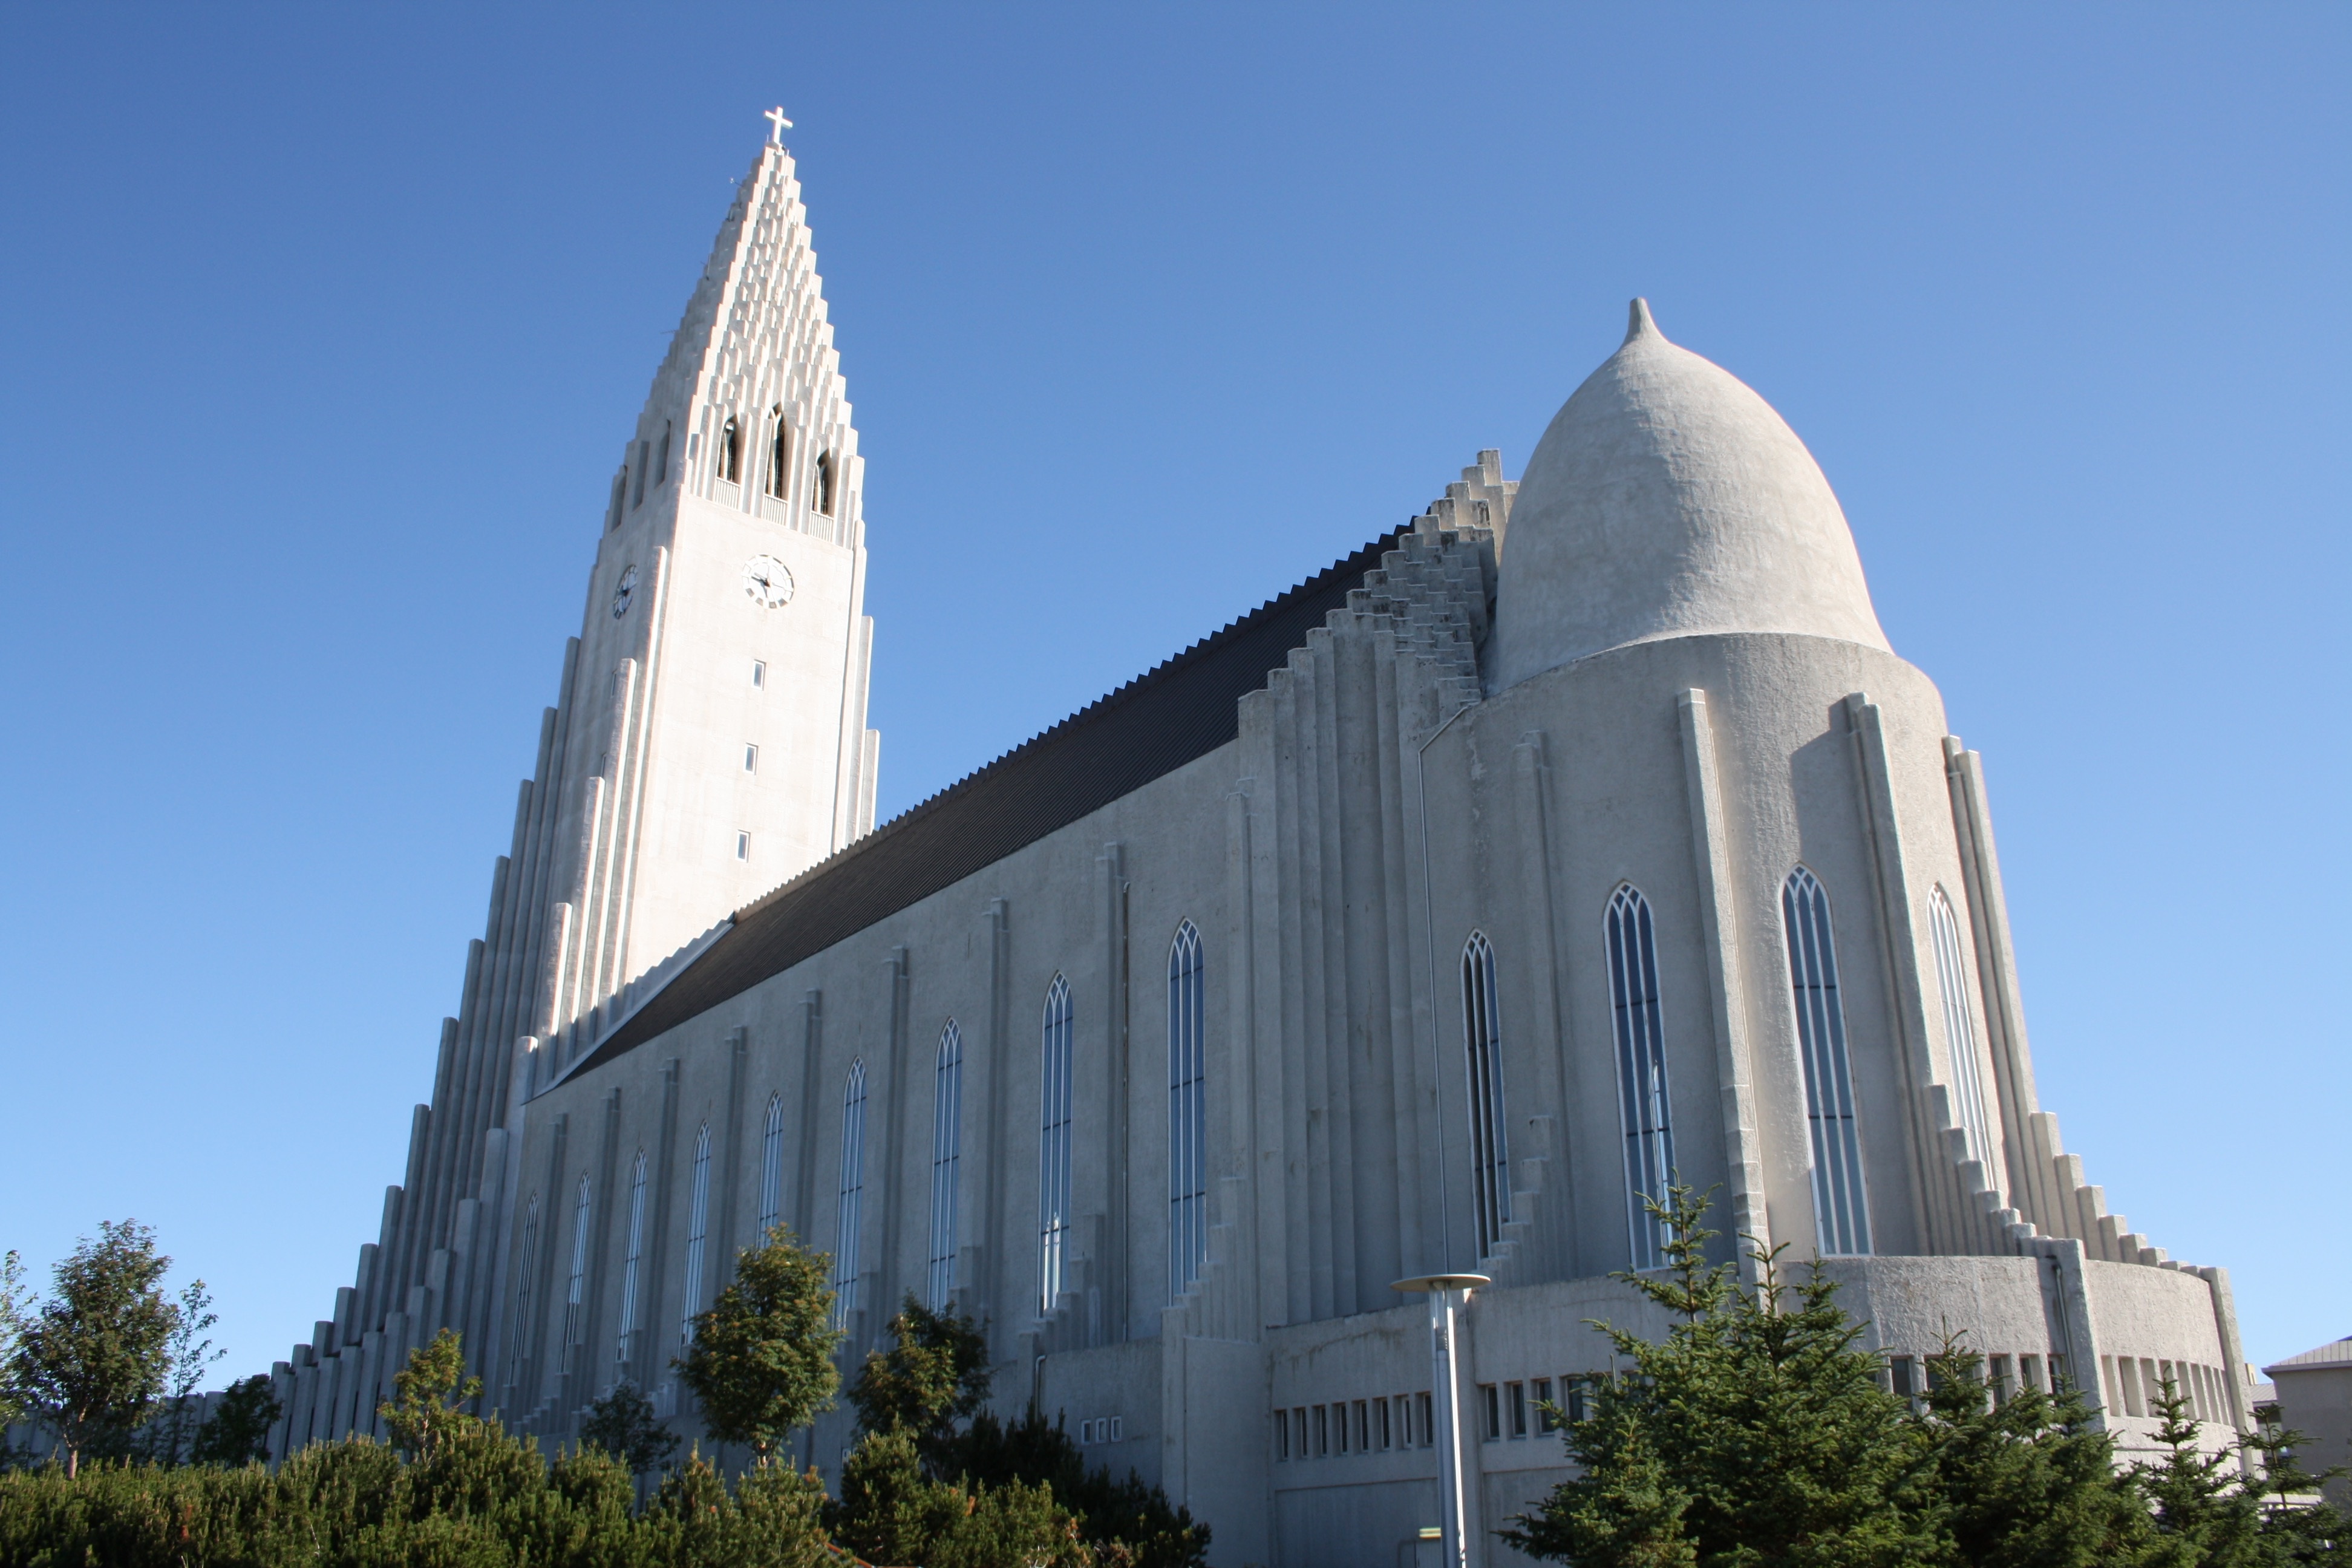
architecture, building, landmark, church, cathedral, chapel, place of worship, places of interest, dom, hallgrimskirkja, reykjavik